Laguna de Bay

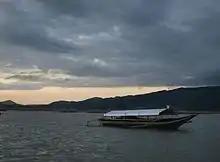
A lakeside in Calamba

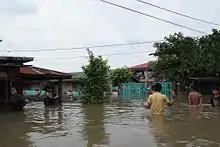
People of Bay/Bae in the Laguna de Bay area, south of Manila, were affected in the aftermath of Typhoon Ketsana. Part of the image collection of the International Rice Research Institute (IRRI)

The lake is a multipurpose resource, used for fishery, transportation, irrigation of agricultural lands, power generation, and as a reservoir for regional flood management, among other things.